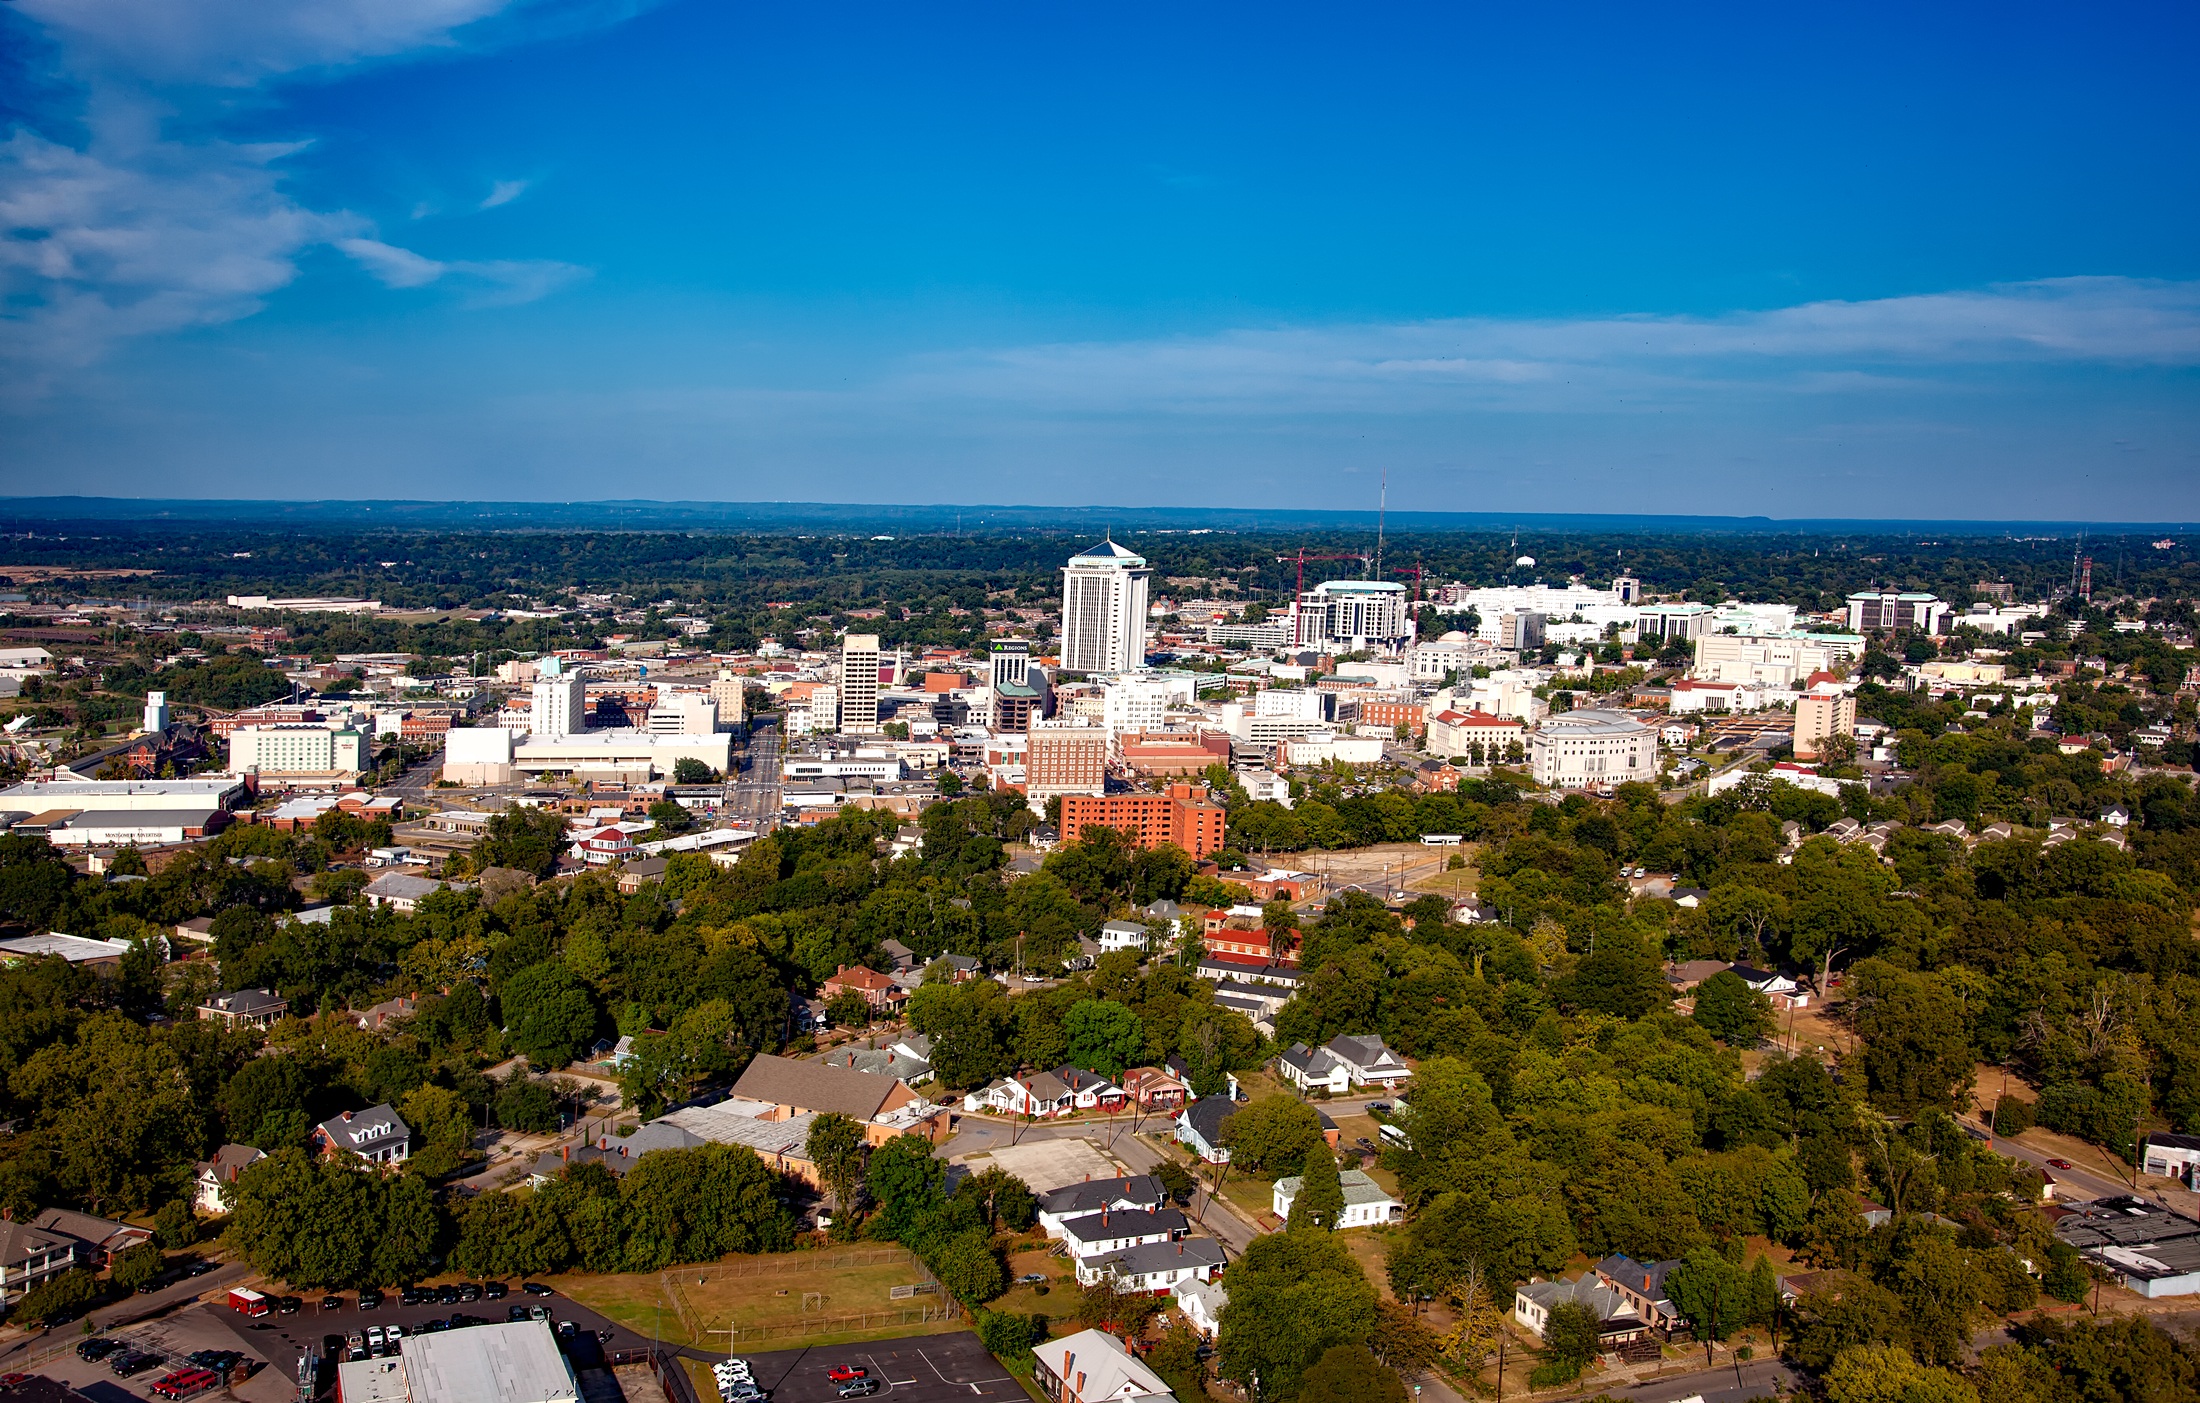
sea, coast, horizon, sky, skyline, town, city, skyscraper, urban, cityscape, panorama, downtown, vacation, suburb, aerial view, hdr, clouds, cities, neighbourhood, montgomery, bird's eye view, aerial photography, alabama, urban area, residential area, human settlement, atmosphere of earth